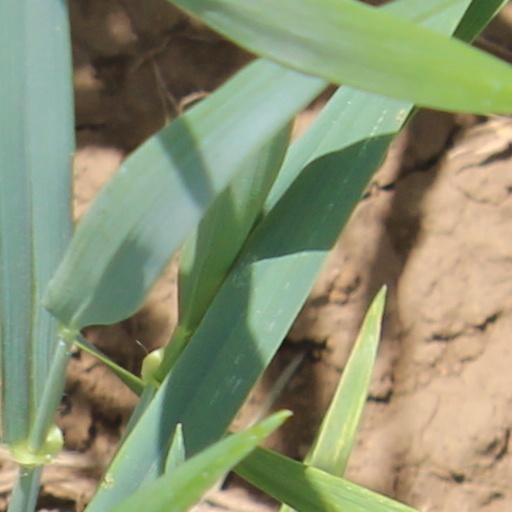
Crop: wheat